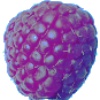
Label: Raspberry 1